Panamaram

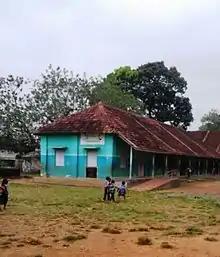
Panchayath School, Panamaram

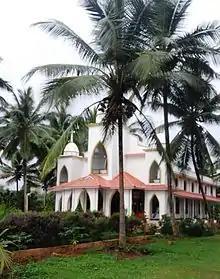
Padre Church

Panamaram is a town, village in Wayanad district in the state of Kerala, India.